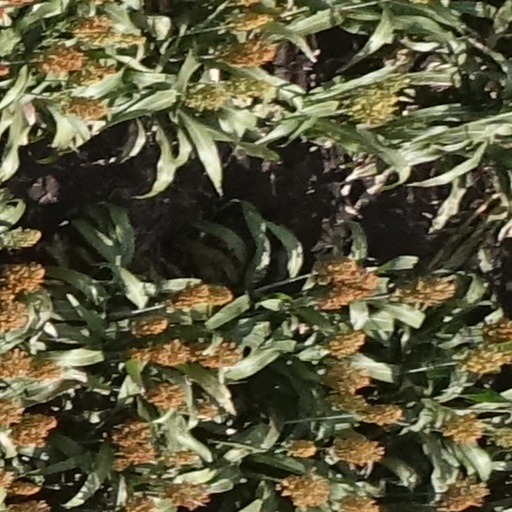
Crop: sorghum